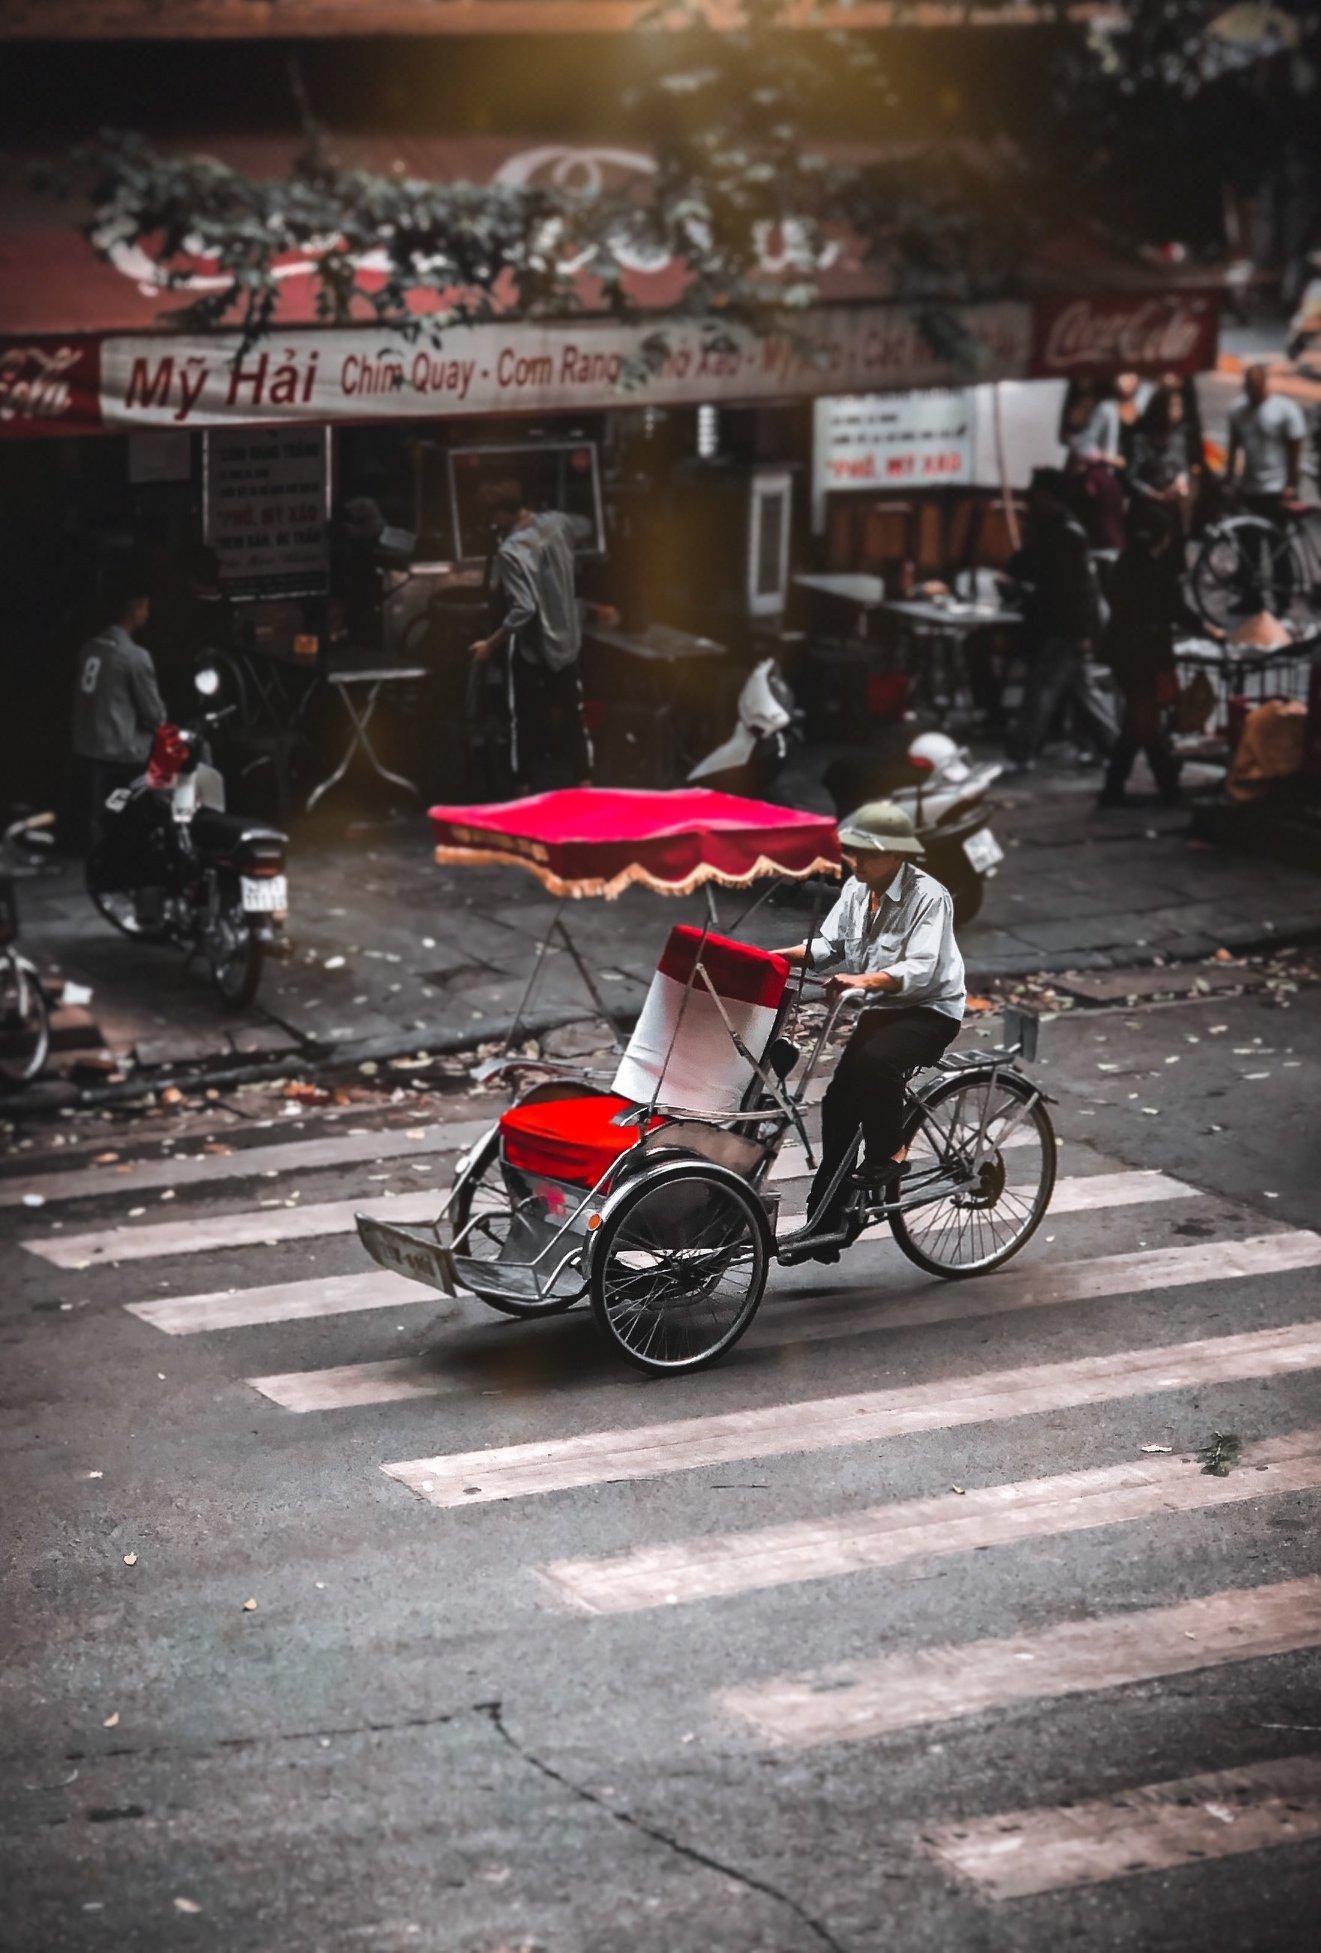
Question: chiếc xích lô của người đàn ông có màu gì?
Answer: chiếc xích lô có màu đỏ